Judiciary of Louisiana

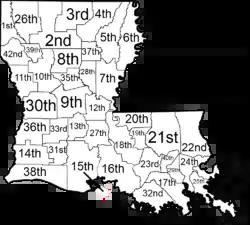
Map of Louisiana judicial districts.

The Supreme Court of Louisiana is the highest court and court of last resort. It is composed of seven justices and meets in the French Quarter of New Orleans.